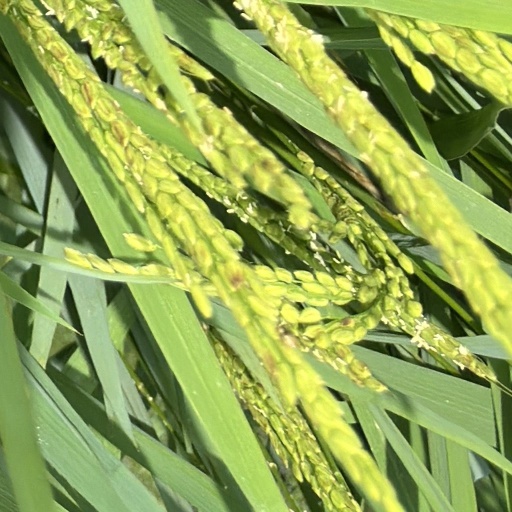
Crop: rice